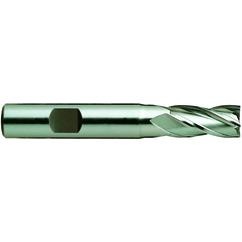
1/8X2-5/16 4FL REG SE CC 8% COB EM
Item #: YG3107289 Manufacturer: YG-1 Cutting Tools Mfg #: 07289 Technical Specifications: •Brand Name: YG-1 Cutting Tools Description: Shipping Info:
Brand: ET02 Cutting to Endmills
Category: Hardware > Tool Accessories > Router Accessories > Router Bits > Edge-Forming Bits